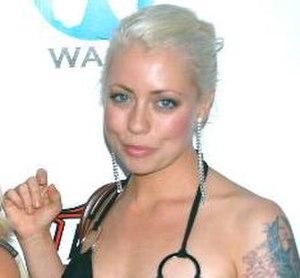
Lorelei Lee, née le 2 mars 1981 dans l'État de New York, est une actrice pornographique américaine, également modèle bondage et écrivaine.